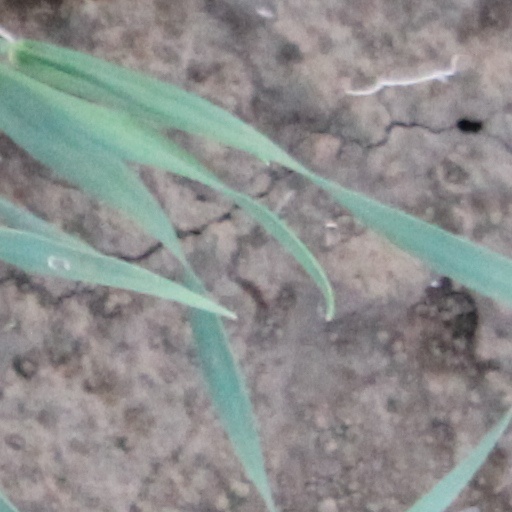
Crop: wheat